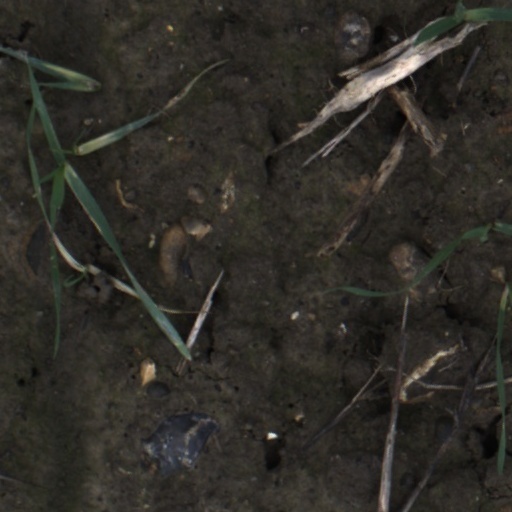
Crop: wheat